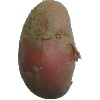
Label: red_potato